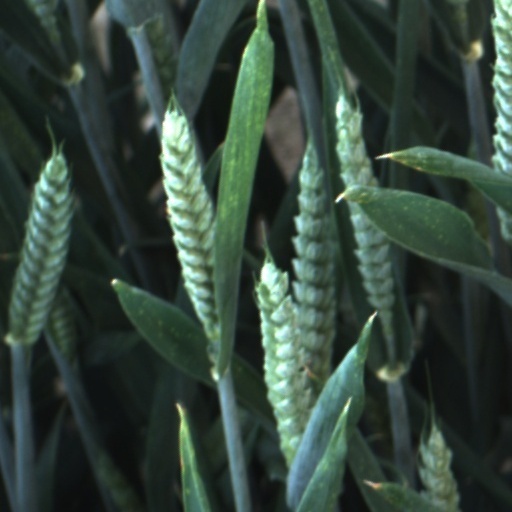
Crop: wheat